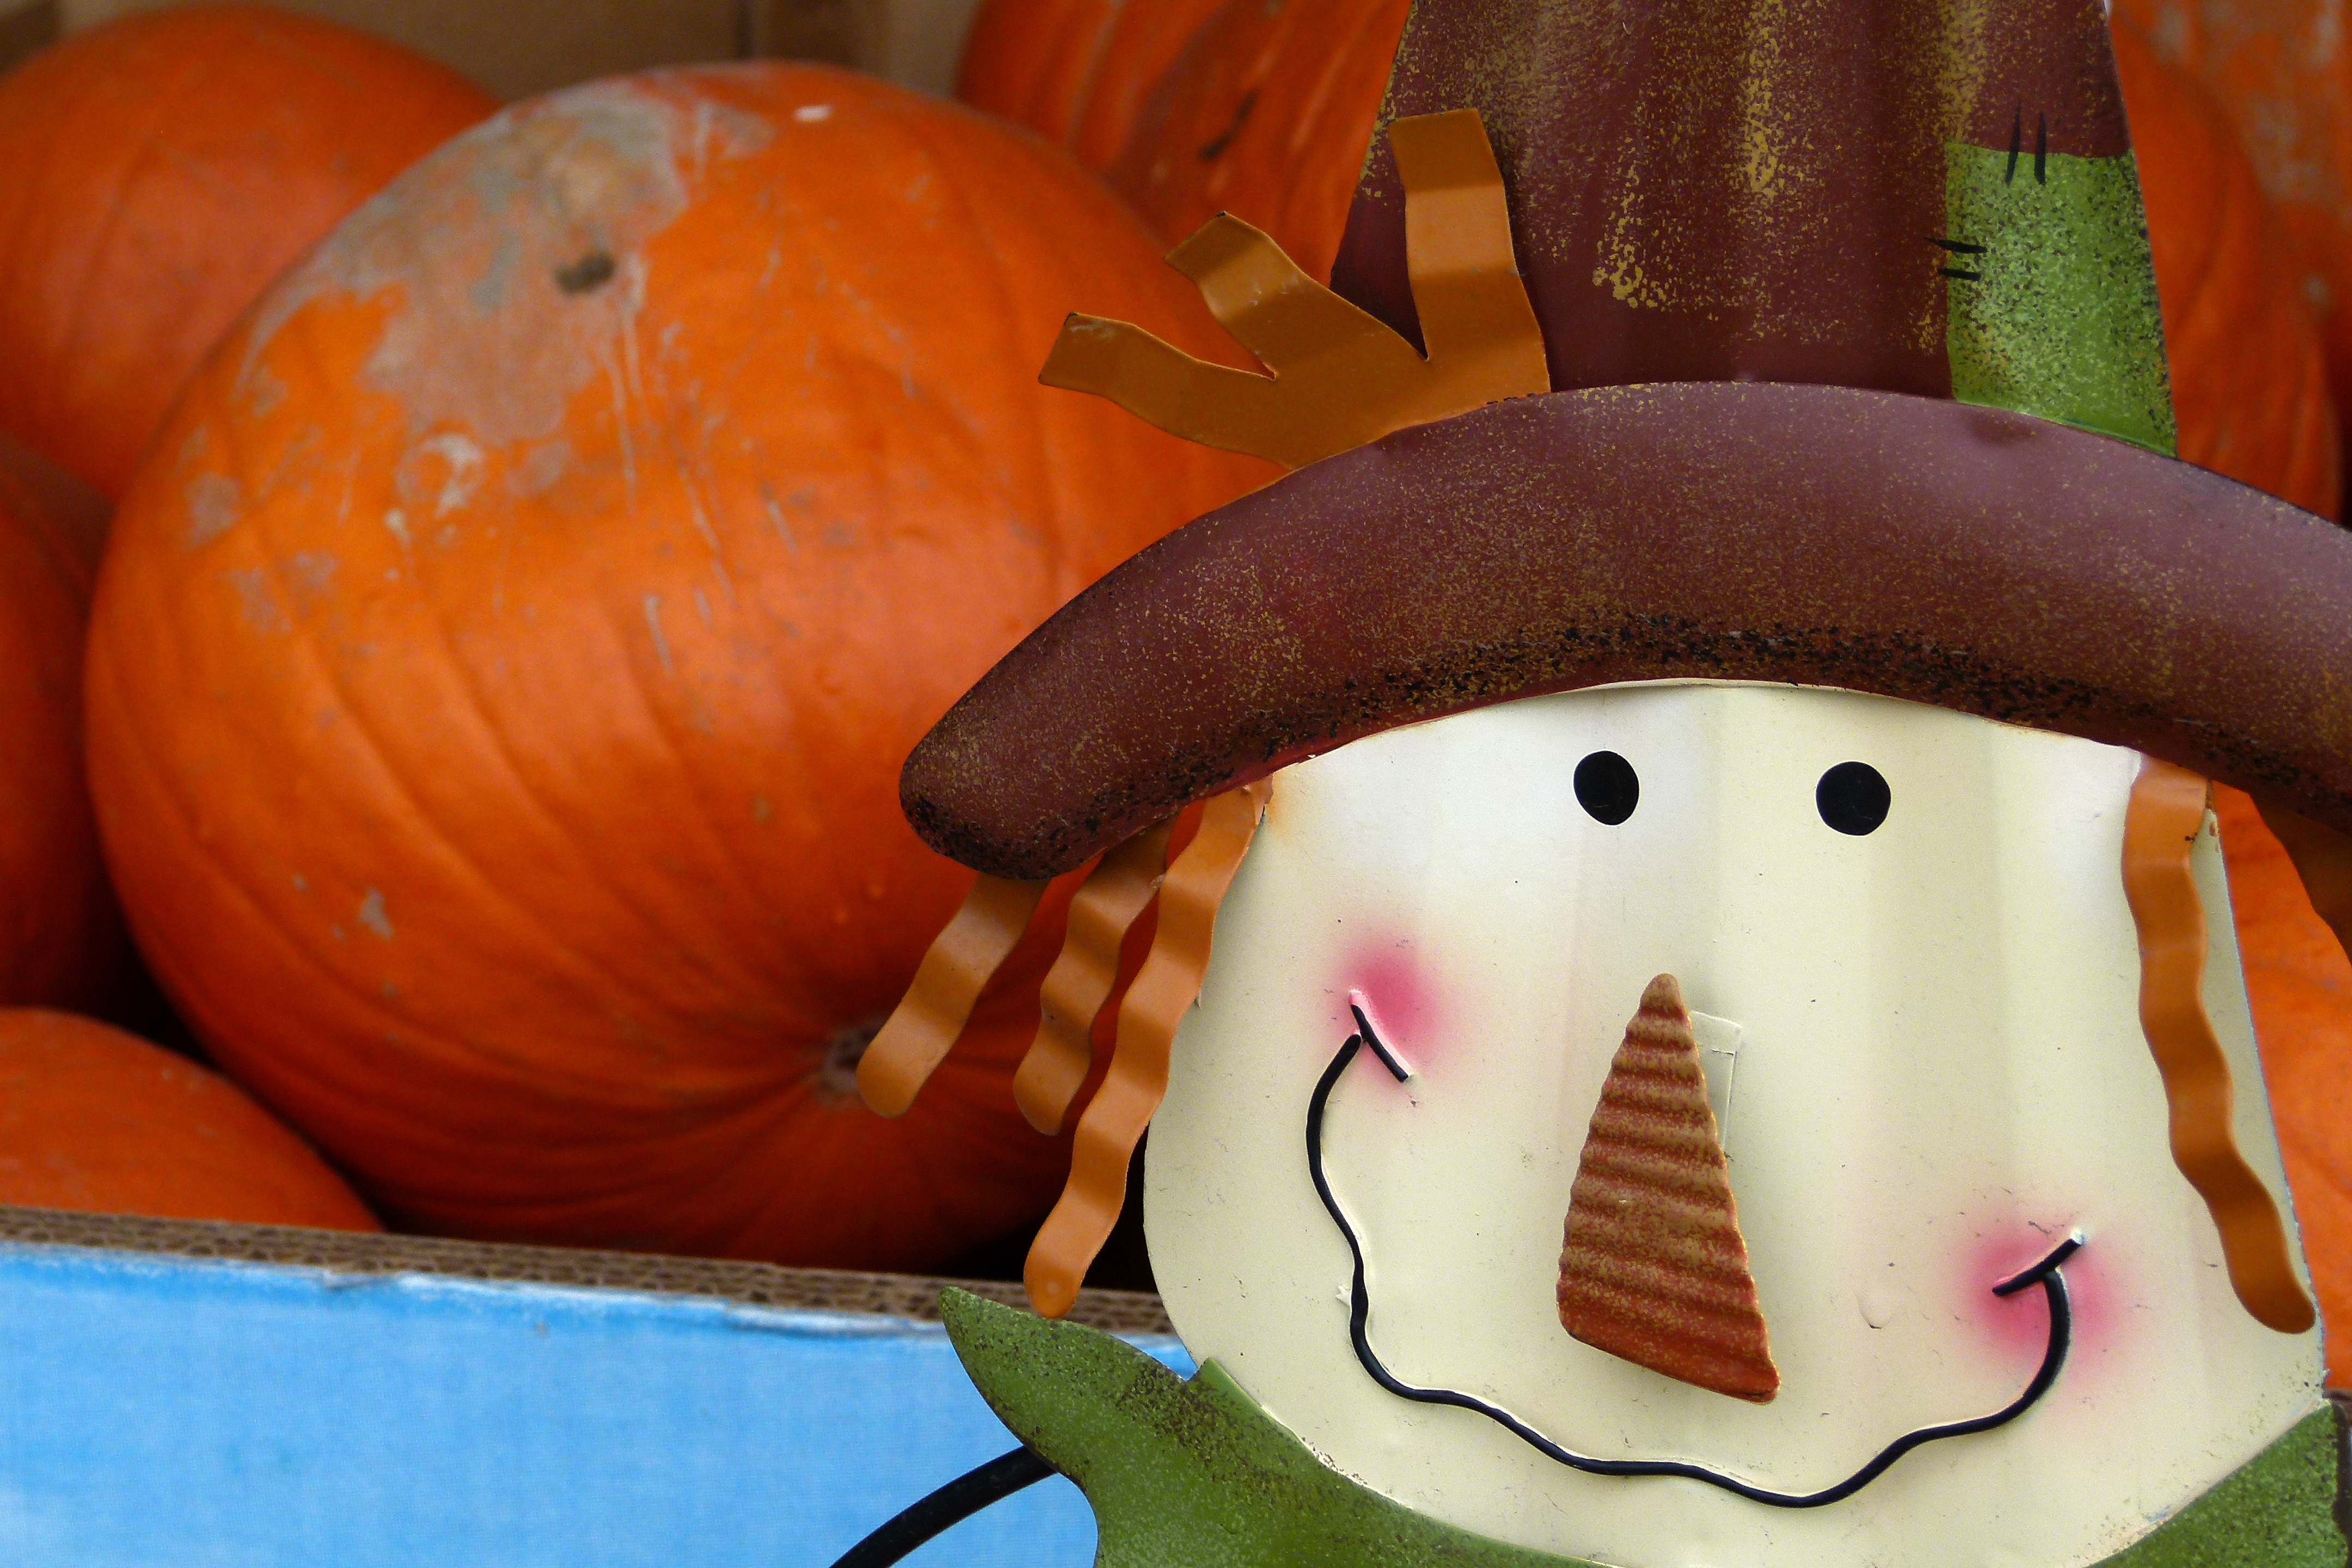
fall, decoration, vegetable, autumn, pumpkin, halloween, holiday, season, carving, tradition, october, sweetness